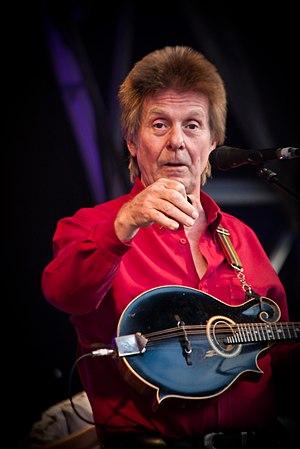
Joe Brown, né le 13 mai 1941, est un musicien et chanteur britannique qui a également fait carrière à la télévision et participé à des films. Il a collaboré avec plusieurs artistes, notamment son ami George Harrison, qu'il a assisté sur deux albums. Il a été fait Membre de l'Empire britannique en 2009 pour le rôle joué pour la musique de son pays.